Brockdorff

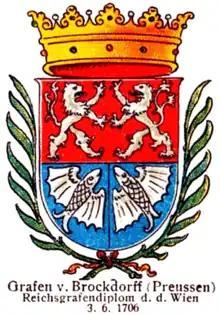
Coat of arms of Counts von Brockdorff

The Brockdorff family is a Schleswig-Holsteiner old noble house that belonged to German and Danish nobility.